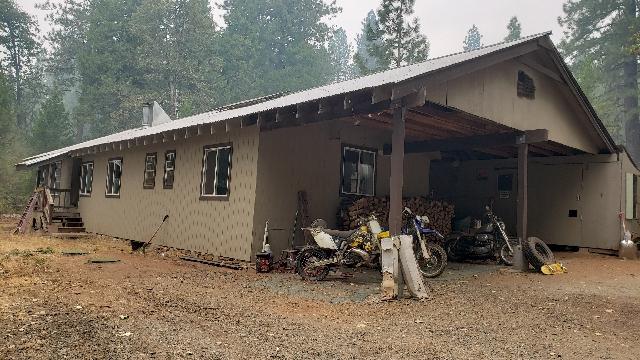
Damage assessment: no_damage